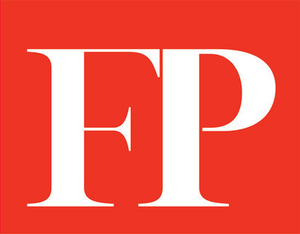
Foreign Policy est un magazine américain bimestriel créé en 1970 par Samuel P. Huntington et Warren Demian Manshel. Il était publié jusqu'à fin 2009 par la Fondation Carnegie pour la Paix Internationale à Washington, D.C. Il a été racheté par The Washington Post Company fin septembre 2009. Les thèmes centraux sont les affaires étrangères et l'économie.